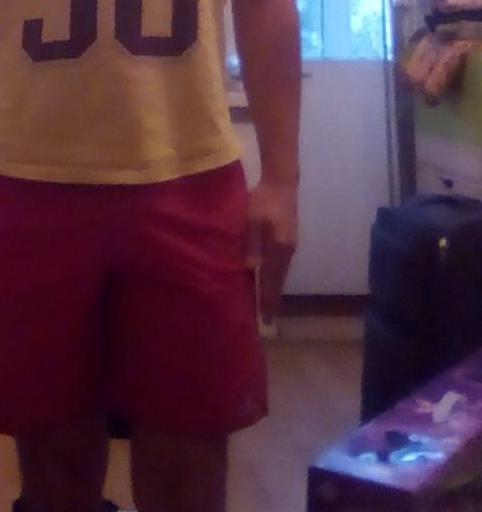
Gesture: no_gesture